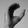
ASL letter: C